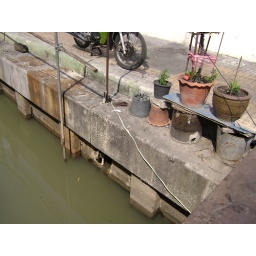
Kitty cat right above the water